Lincoln LS

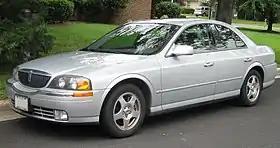
2000–2002 Lincoln LS

The Lincoln LS is a four-door, five-passenger luxury sedan manufactured and marketed by Ford's Lincoln division over a single generation from 1999 until 2006. Introduced in June 1999 for the 2000 model year, the LS featured rear-wheel drive and near 50/50 weight distribution and was available with a V8 or V6, the latter initially offered with a manual transmission. The LS aimed to provide a blend of luxury and sport to attract a new generation of buyers to the Lincoln brand.